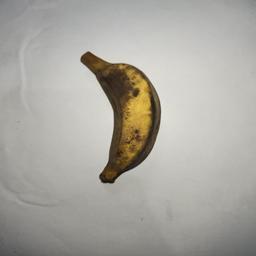
Ripeness: Overripe